A Daughter of the Snows

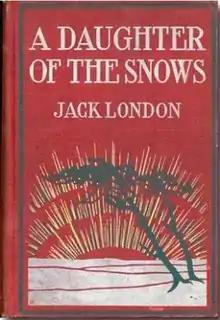
First edition

A Daughter of the Snows (1902) is Jack London's first novel. Set in the Yukon, it tells the story of Frona Welse, "a Stanford graduate and physical Valkyrie" who takes to the trail after upsetting her wealthy father's community by her forthright manner and befriending the town's prostitute. She is also torn between love for two suitors: Gregory St Vincent, a local man who turns out to be cowardly and treacherous; and Vance Corliss, a Yale-trained mining engineer.